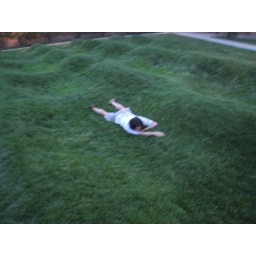
Maya Lin's &amp;quot;Wave Field&amp;quot; on North CampusTenuous link: Green face in Springfield shirt --&amp;gt; facedown in green wave field